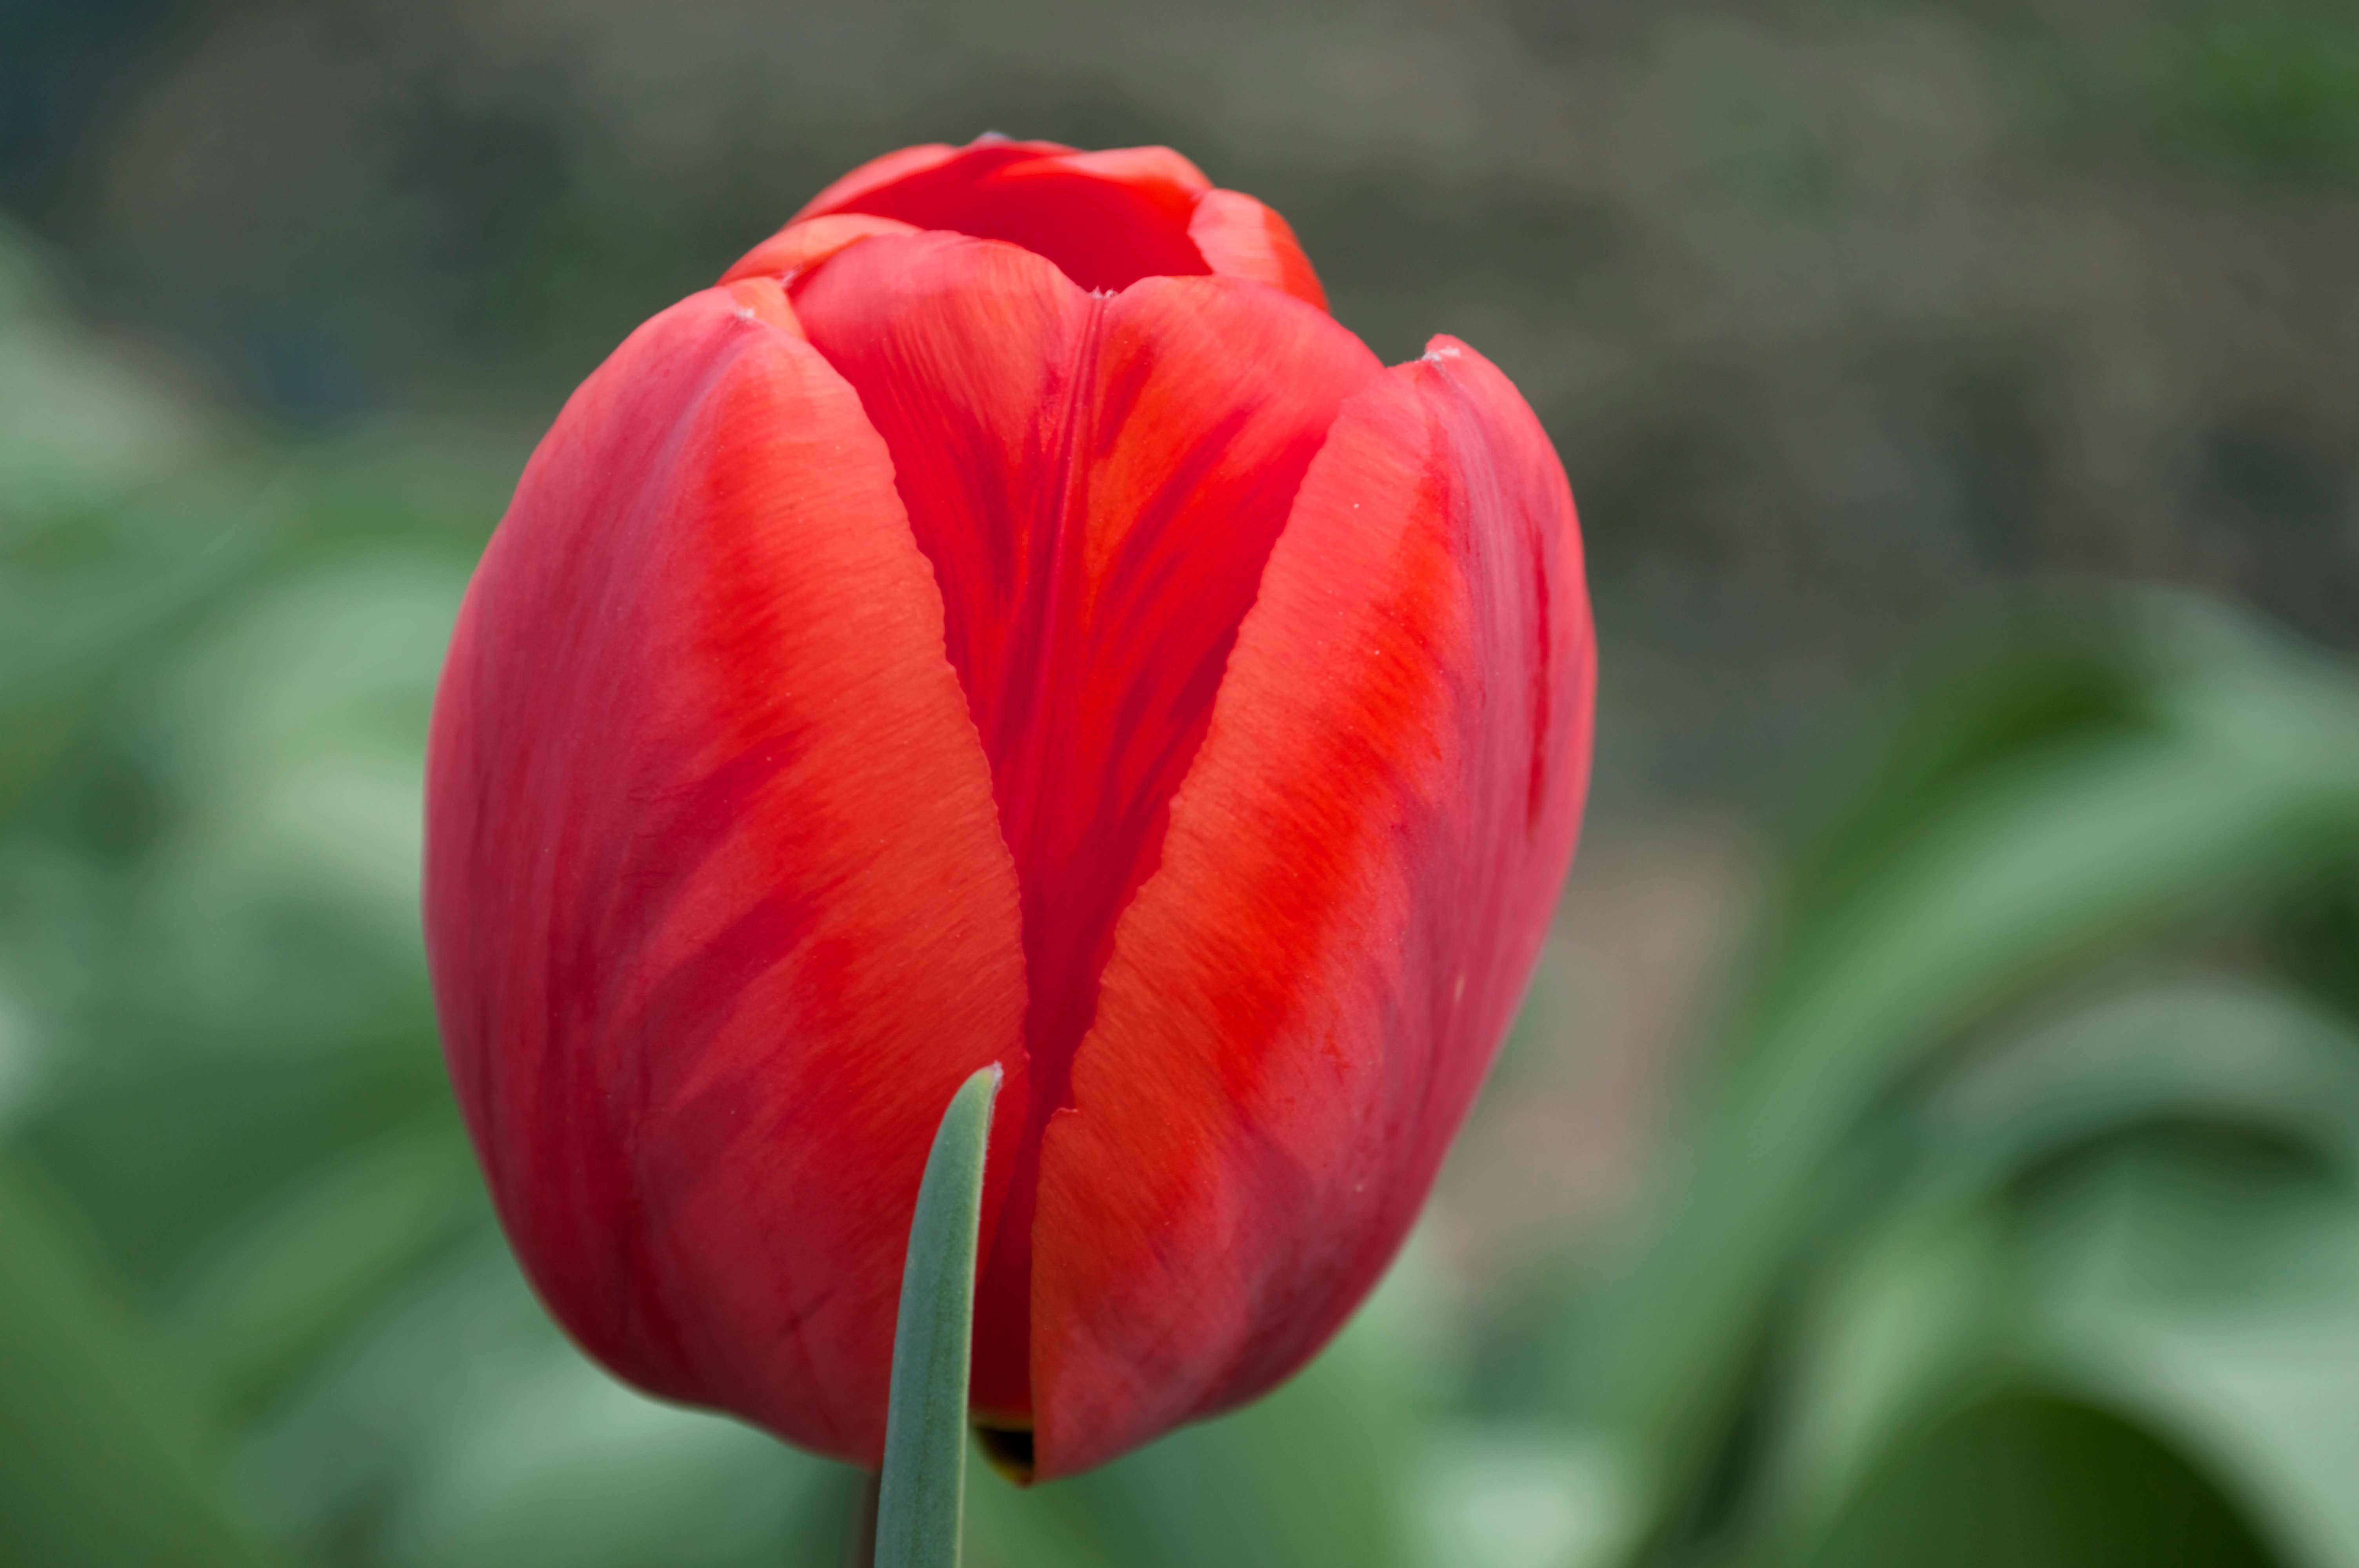
plant, flower, petal, tulip, red, flora, close up, macro photography, flowering plant, lily family, plant stem, land plant